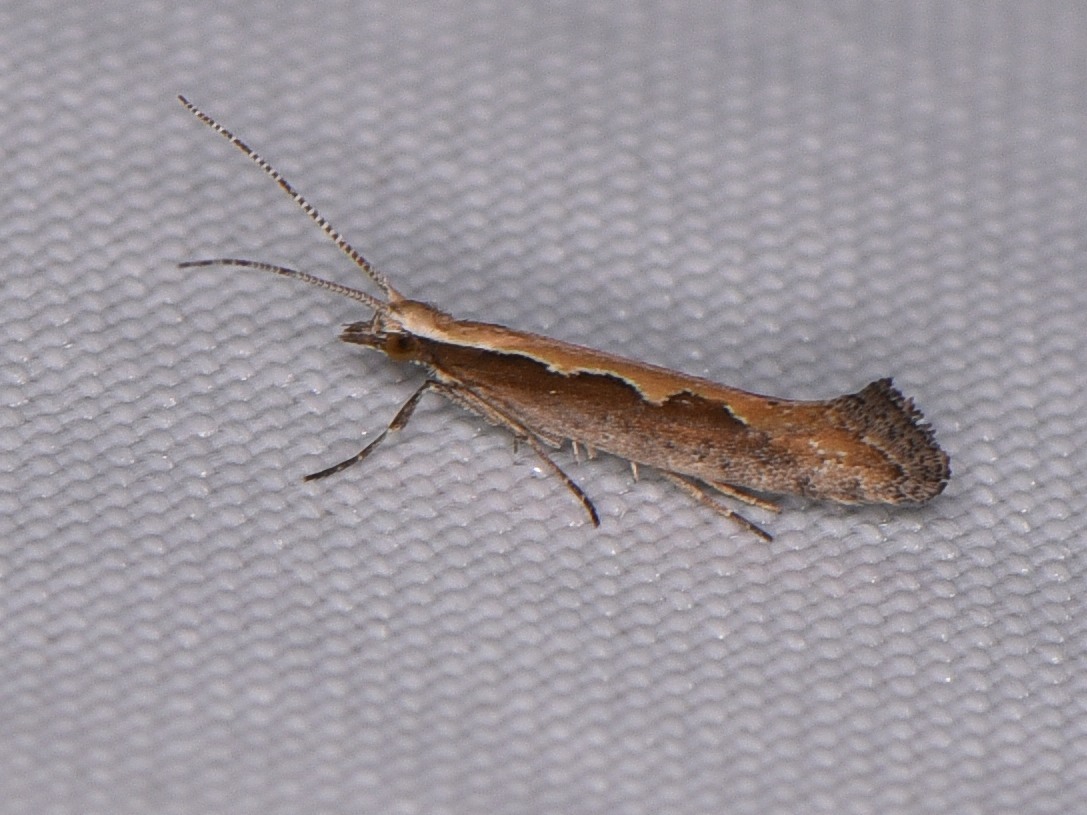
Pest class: diamondback_moth